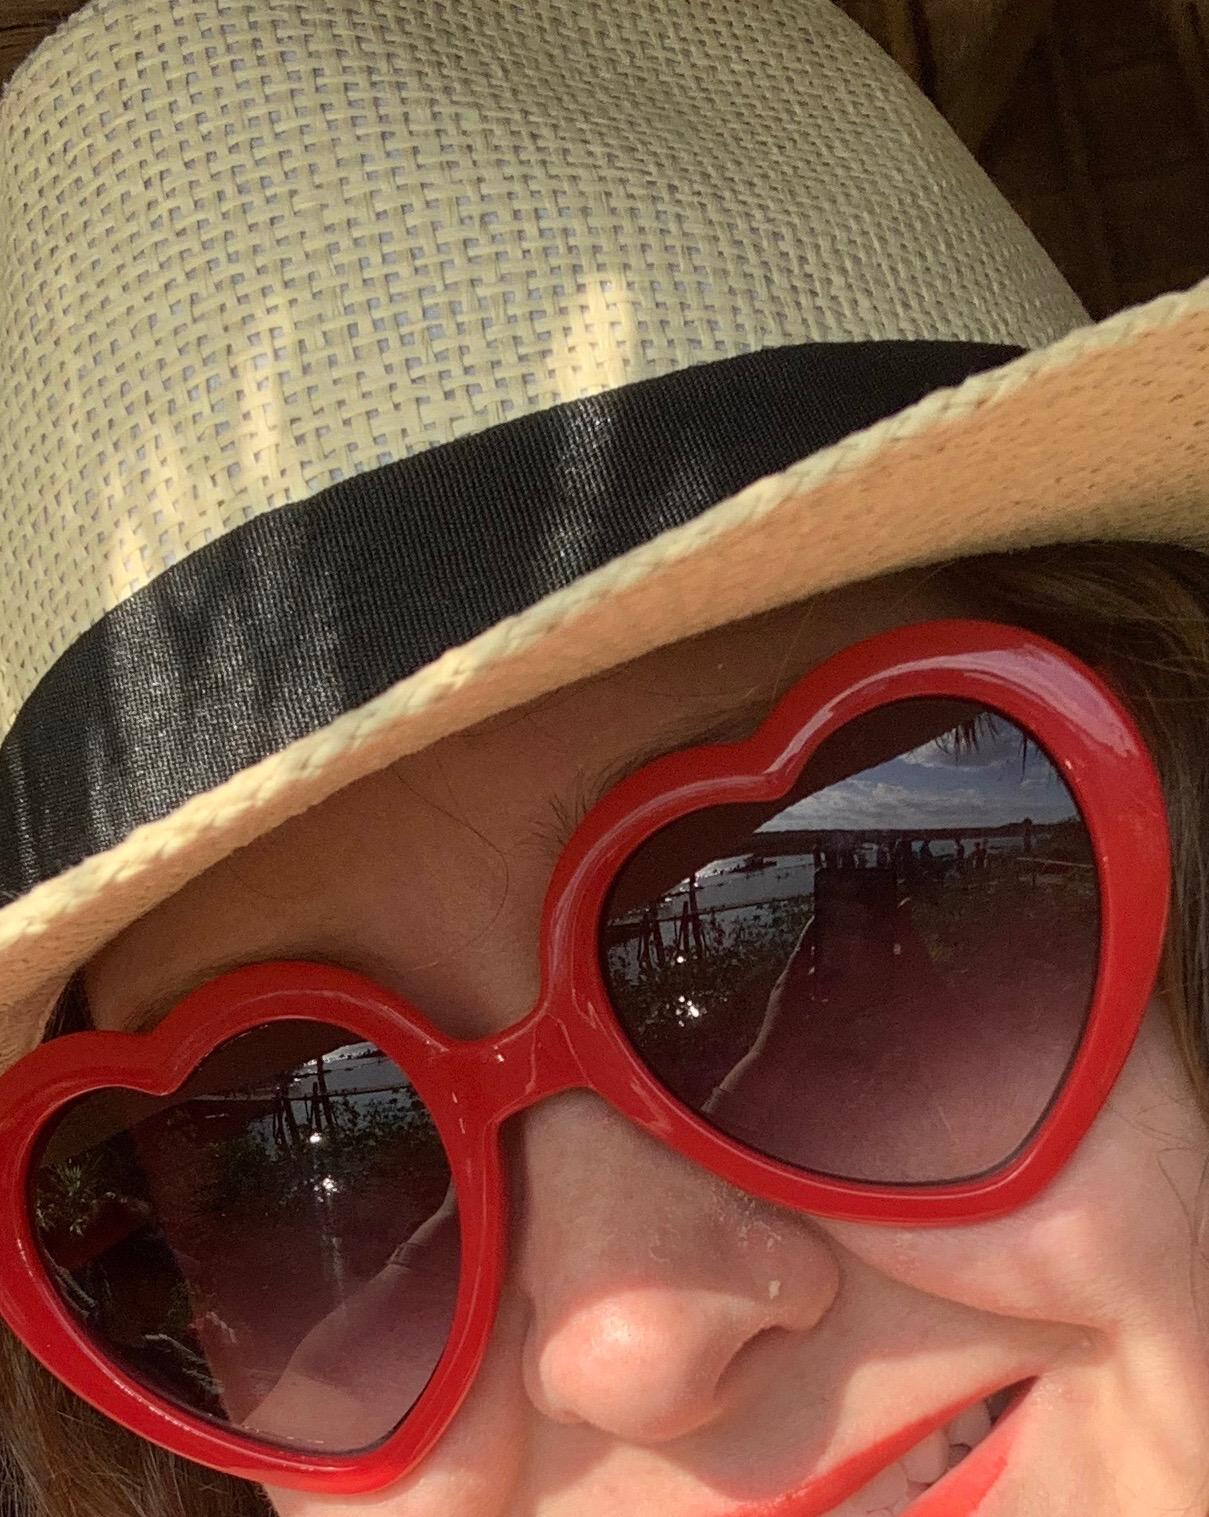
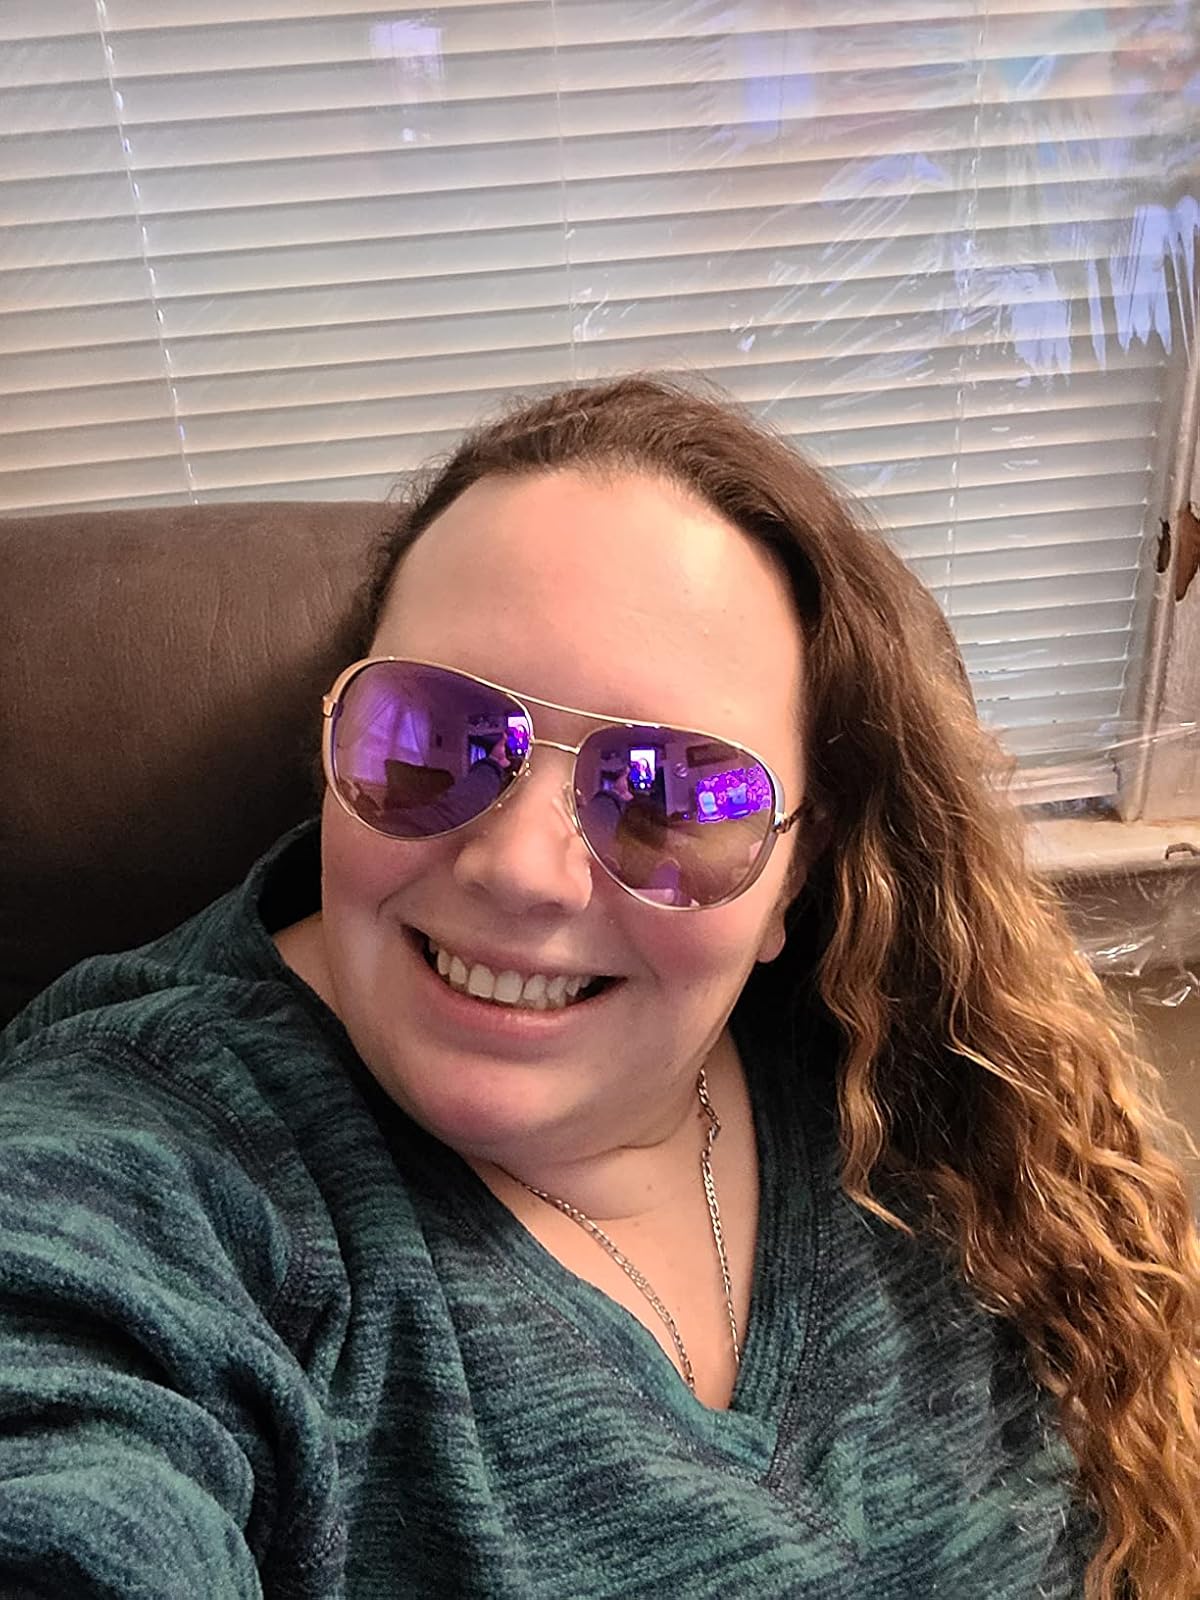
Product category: accessories_sunglasses
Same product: no